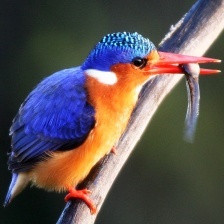
Species: MALACHITE KINGFISHER
Scientific name: CORYTHORNIS CRISTATUS